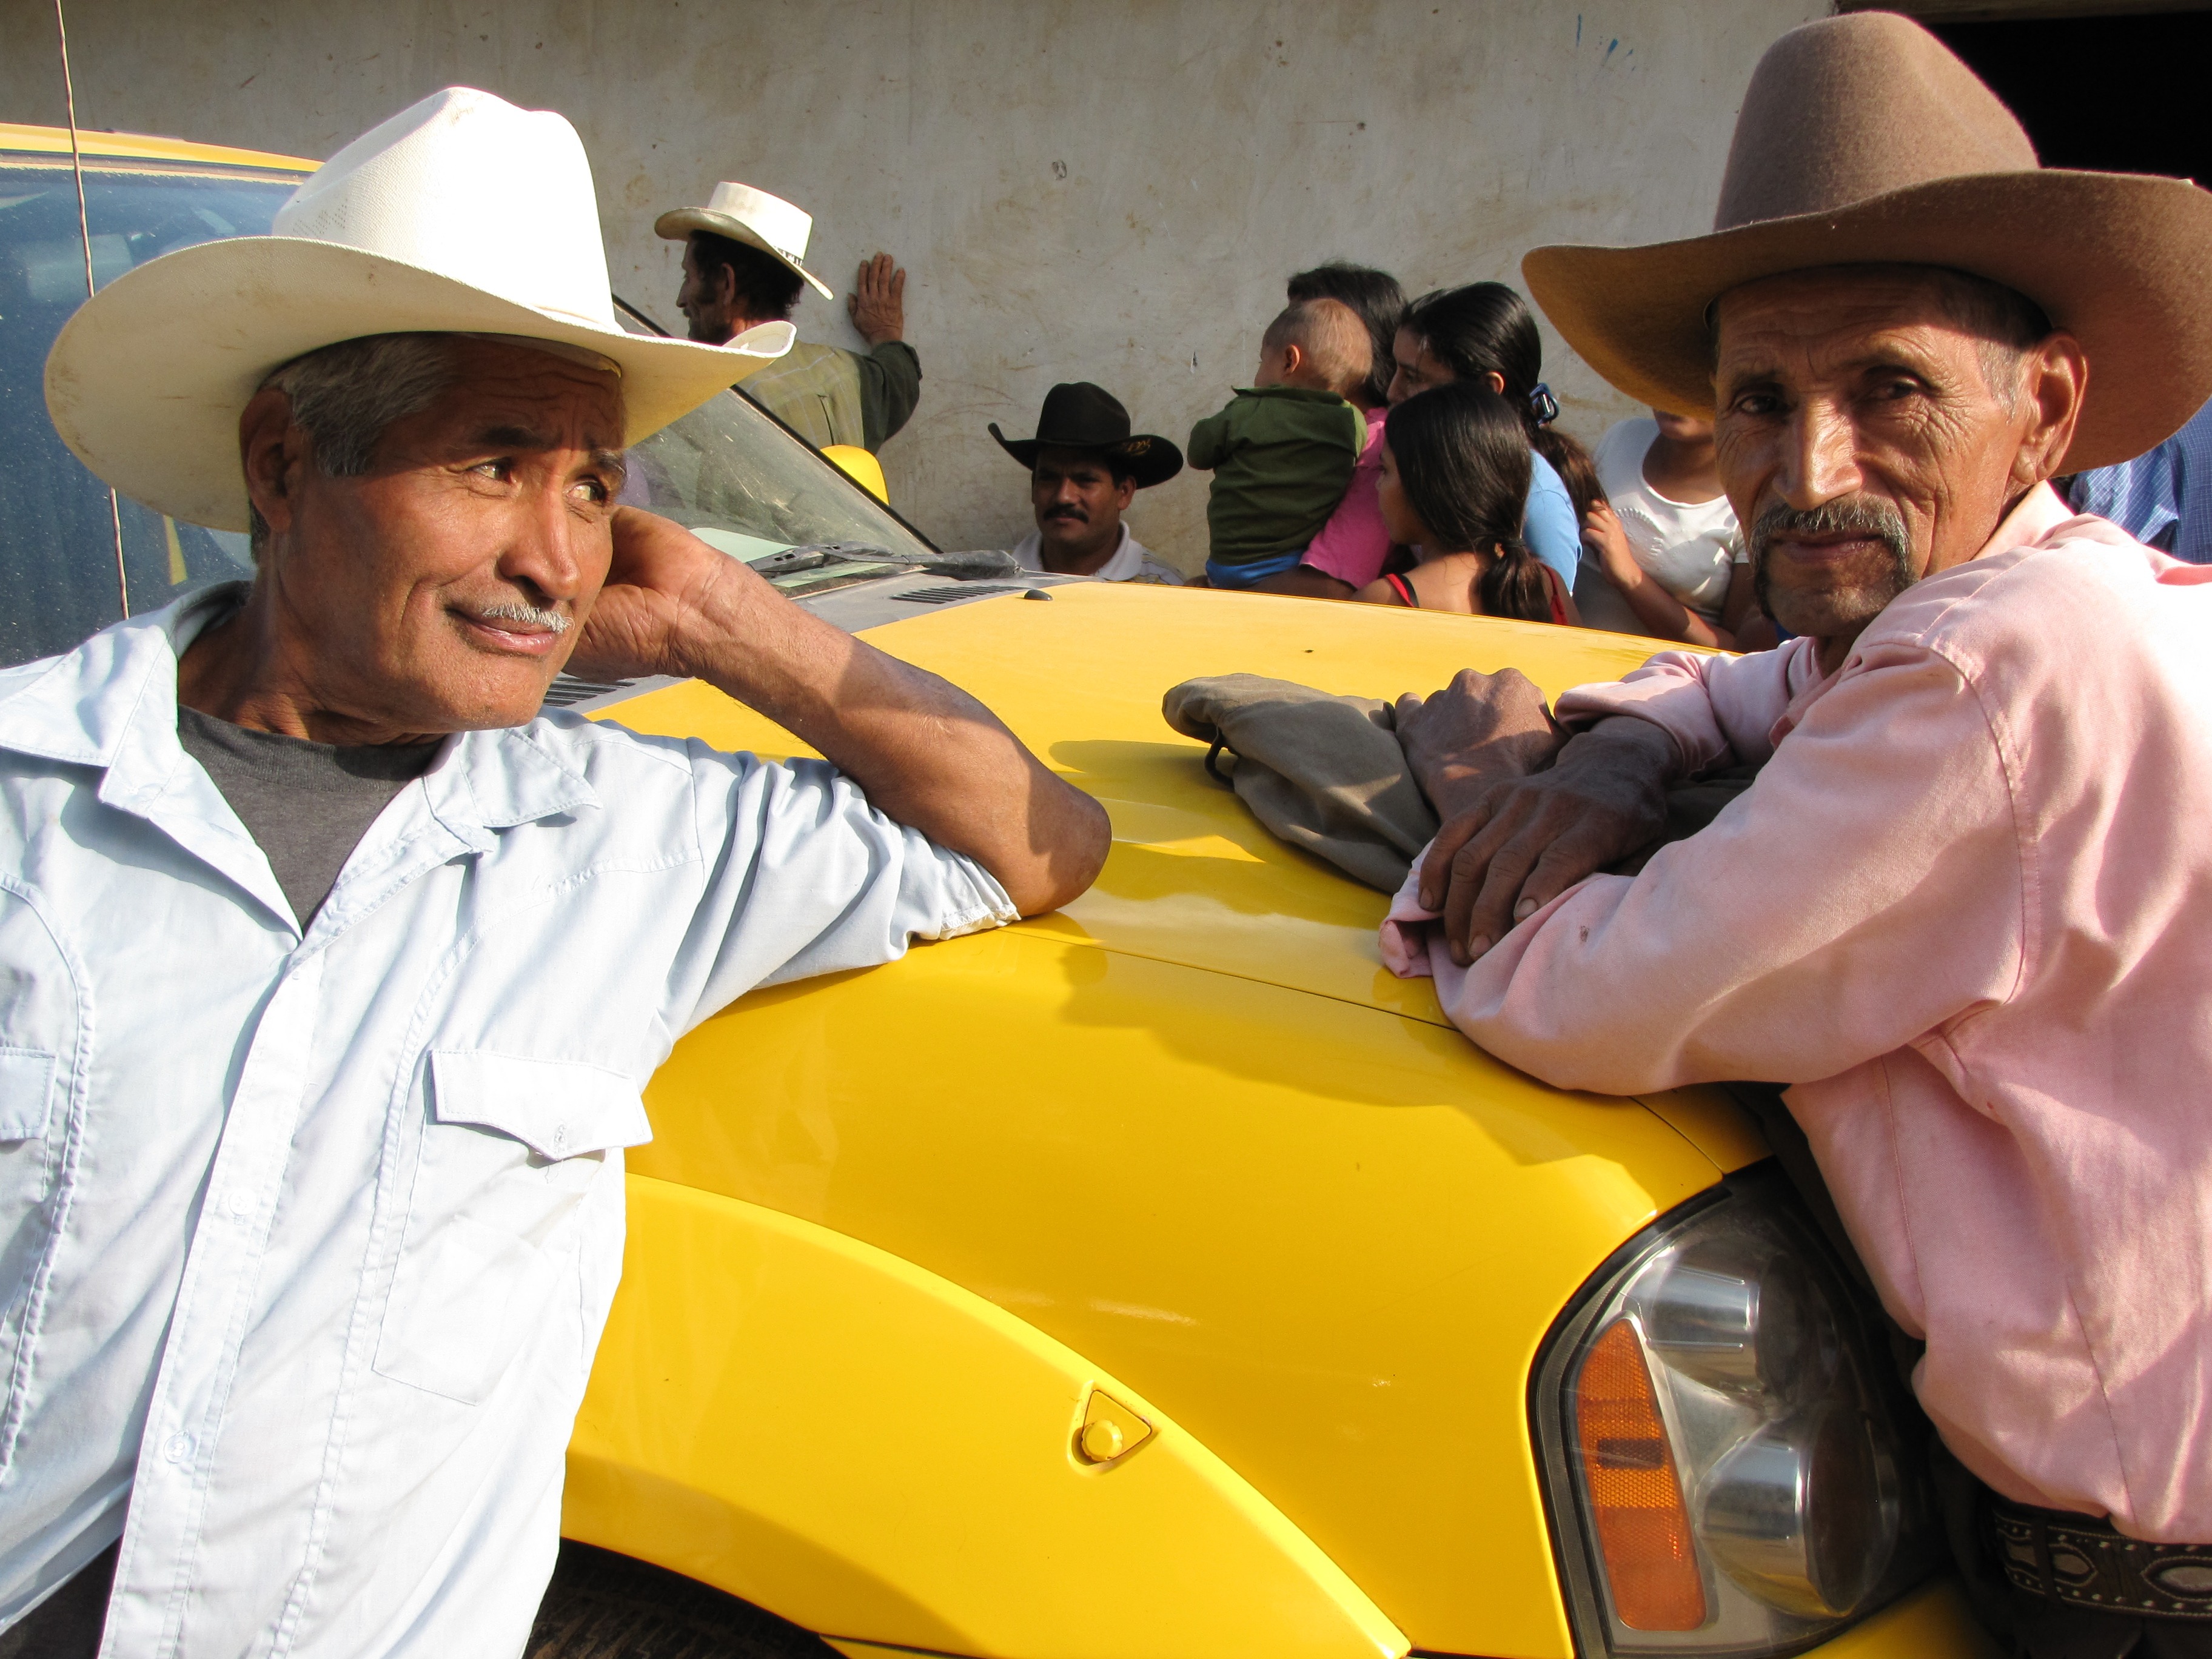
person, people, car, old, vehicle, profession, men, cowboys, western, elderly, hats, honduras, wild west